Belize–United States relations

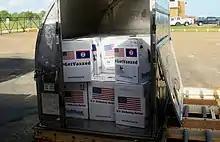
The US delivers Pfizer vaccines against the coronavirus as part of the COVAX program in 2021

The United States first established a consulate in British Honduras on 3 March 1847 when it was still a British colony.